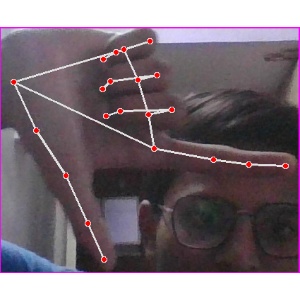
अक्षर: ख